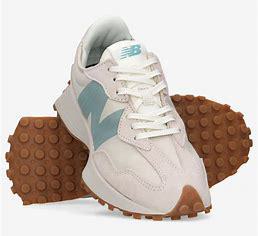
Brand: New
Model: Balance New Balance 327 Marathon